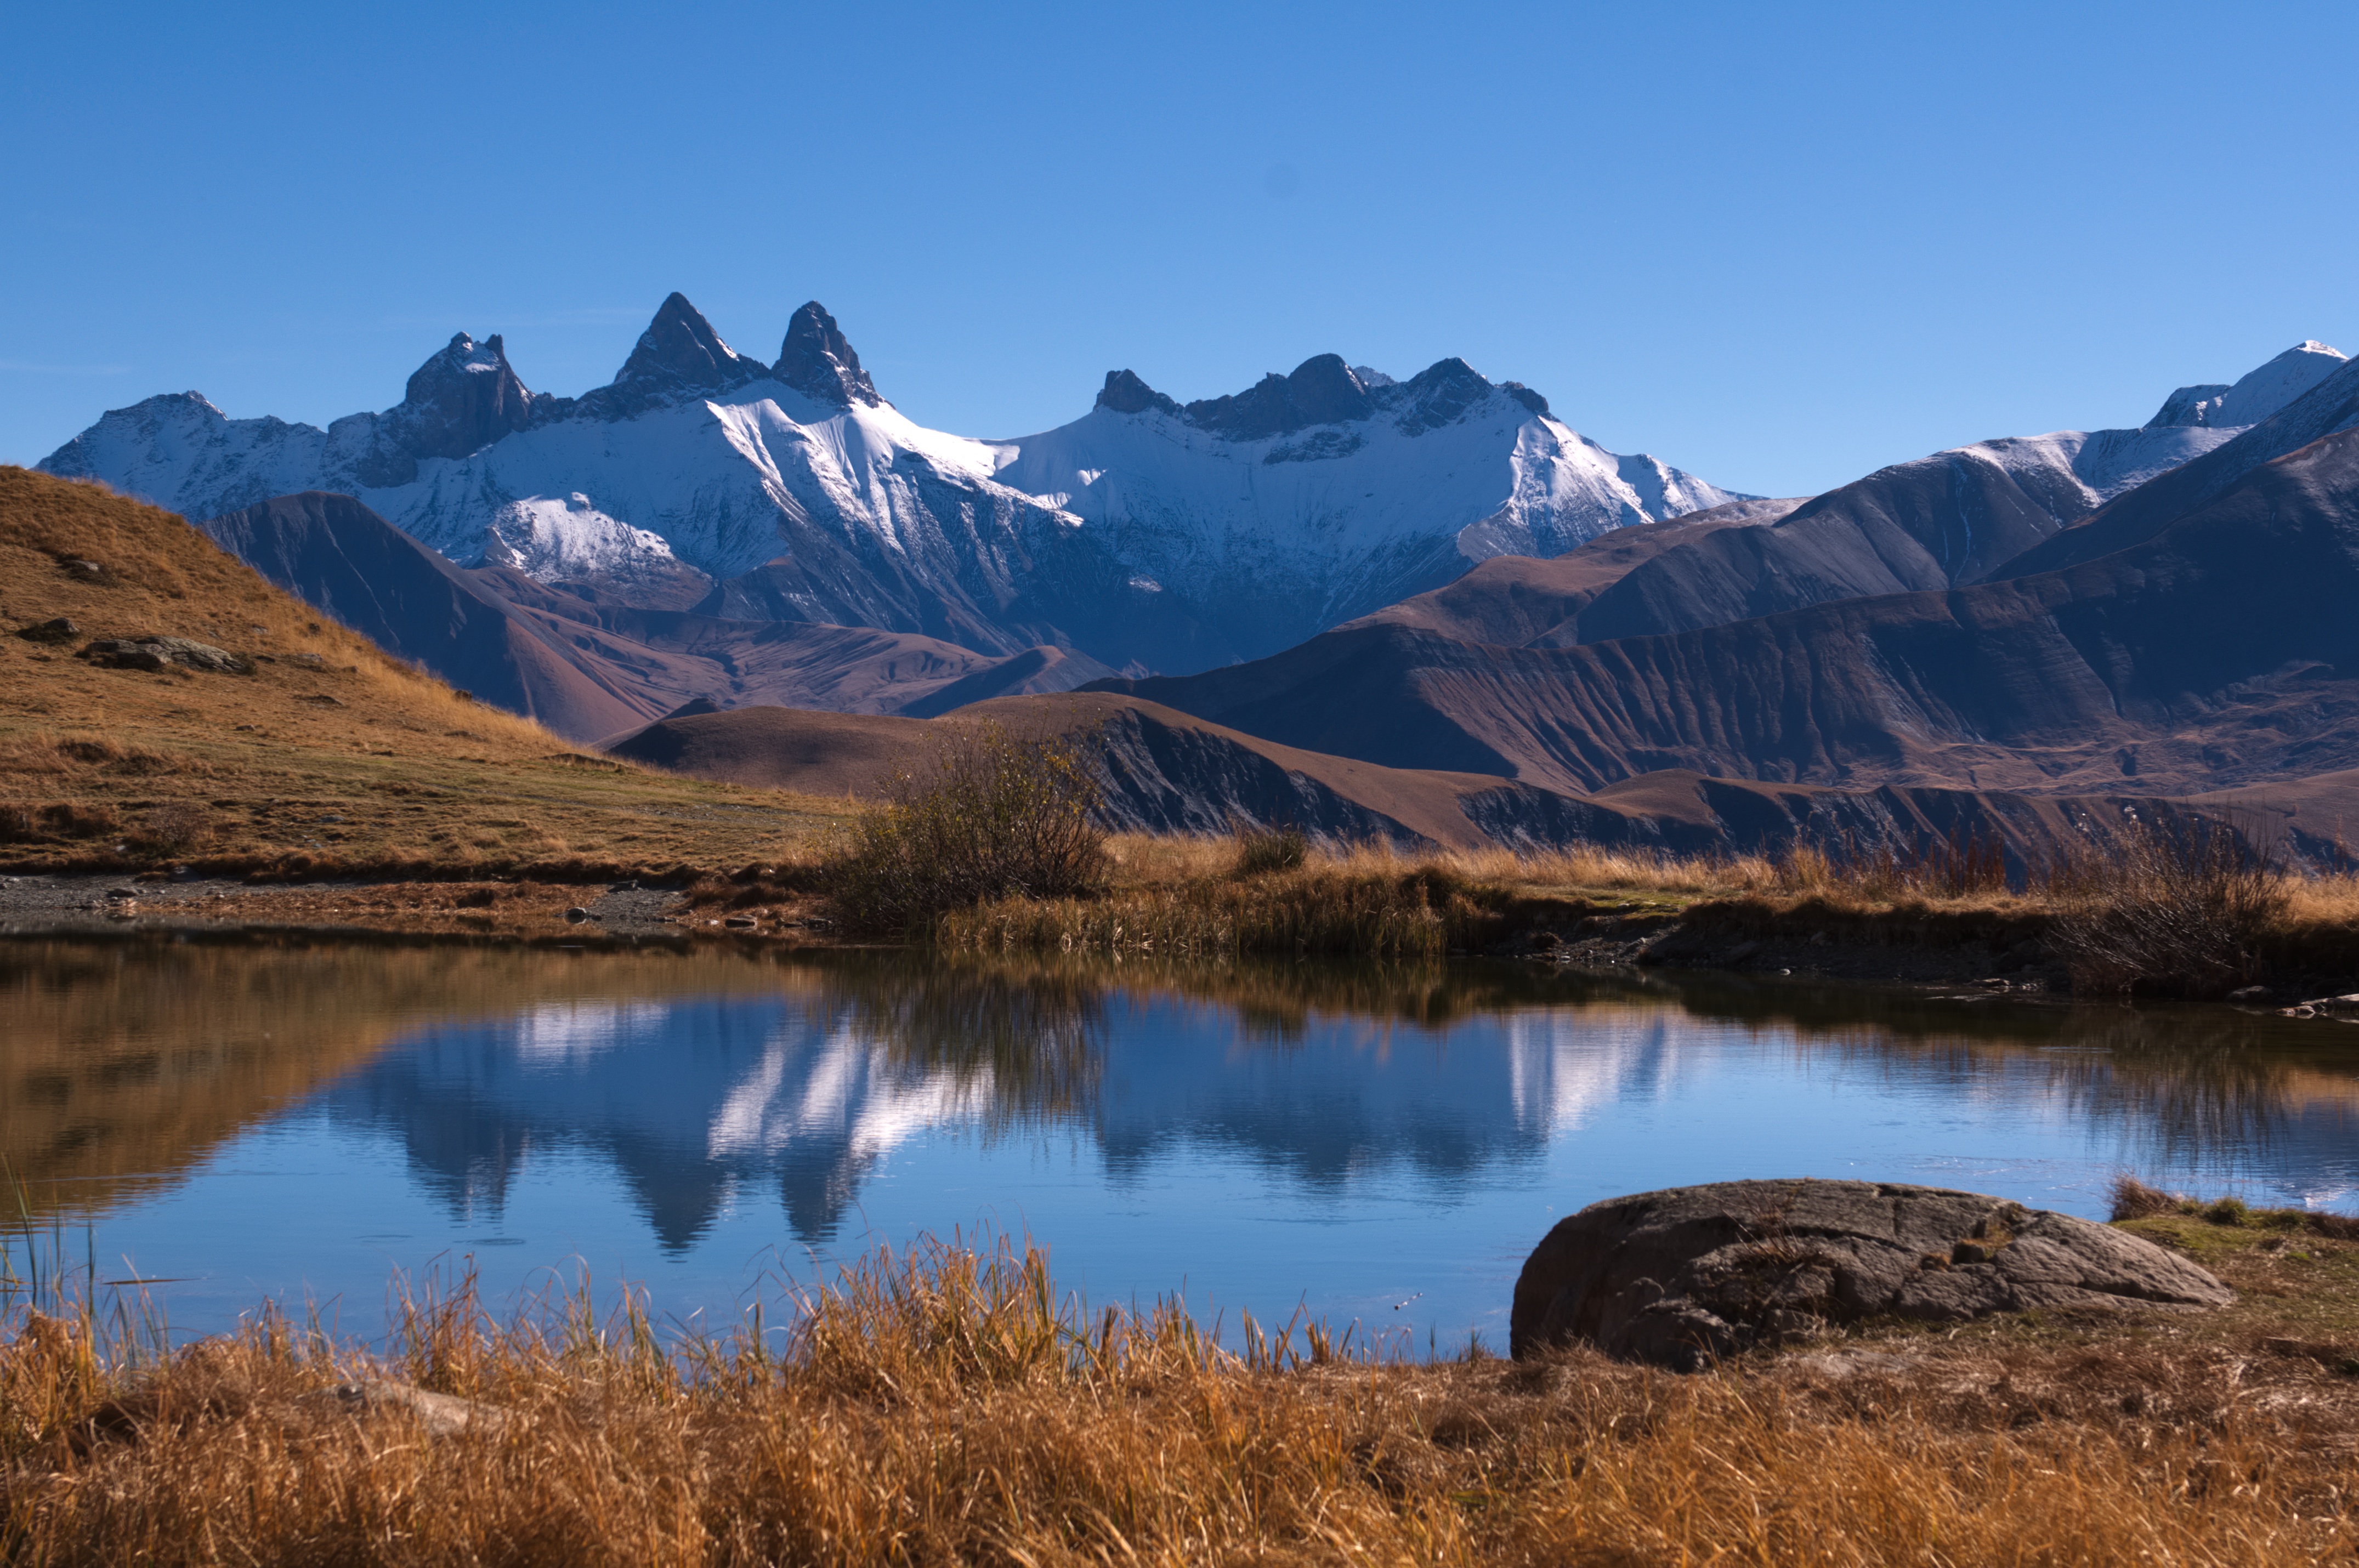
landscape, nature, wilderness, mountain, lake, adventure, valley, mountain range, reflection, reservoir, highland, national park, ridge, plateau, fell, loch, landform, tarn, geographical feature, mountainous landforms